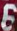
Number: 6